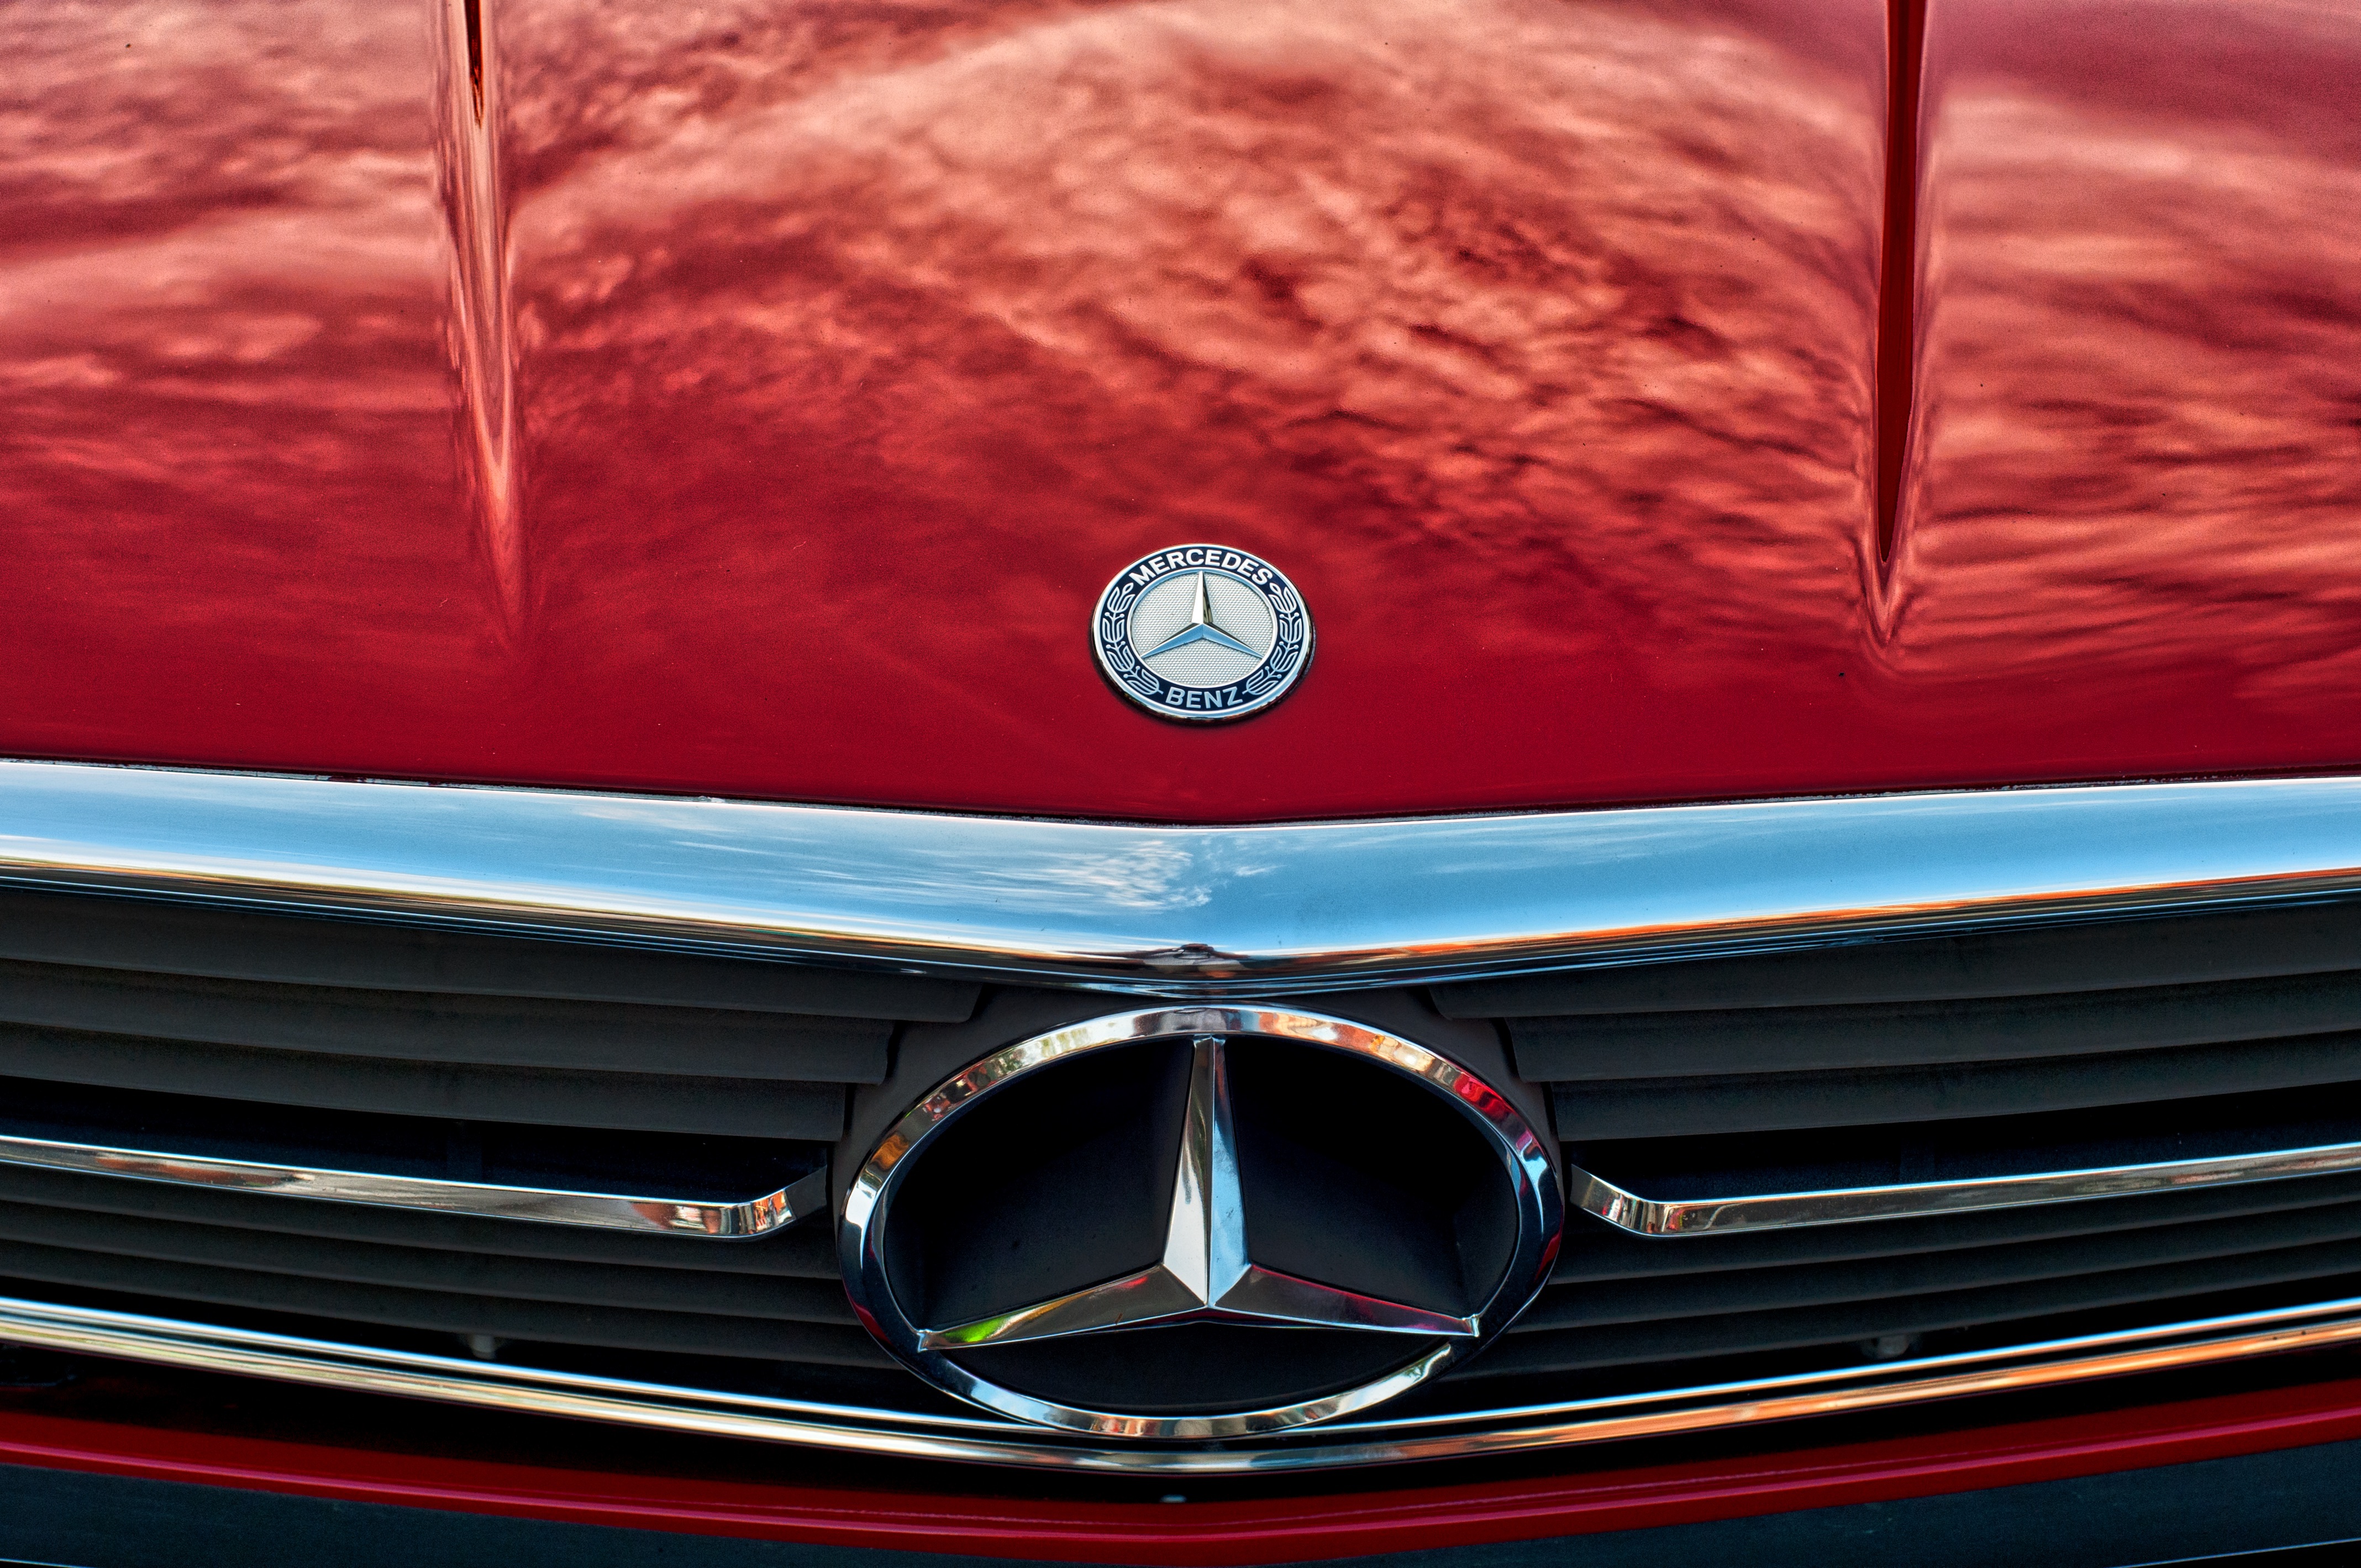
car, wheel, automobile, red, vehicle, grille, sports car, bumper, supercar, mercedes, bmw, german, mercedes benz, benz, land vehicle, automobile make, automotive exterior, automotive design, luxury vehicle, performance car